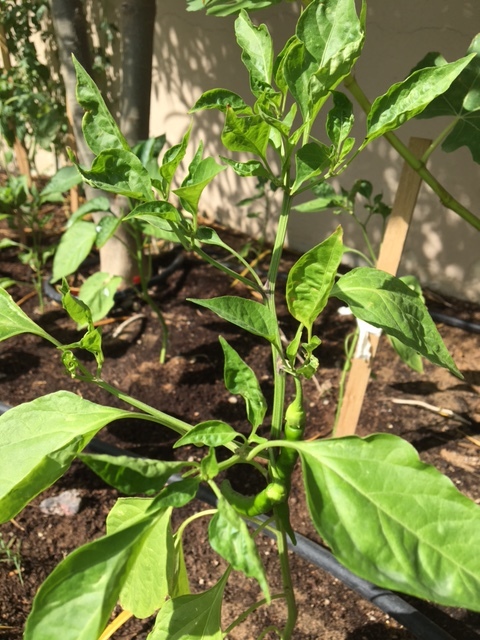
Labels: Bell_pepper leaf, Bell_pepper leaf